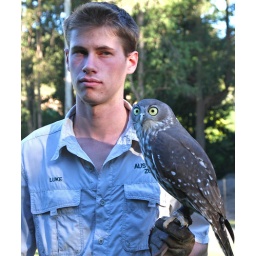
Luke and a super cute owl taking part in a bird show.